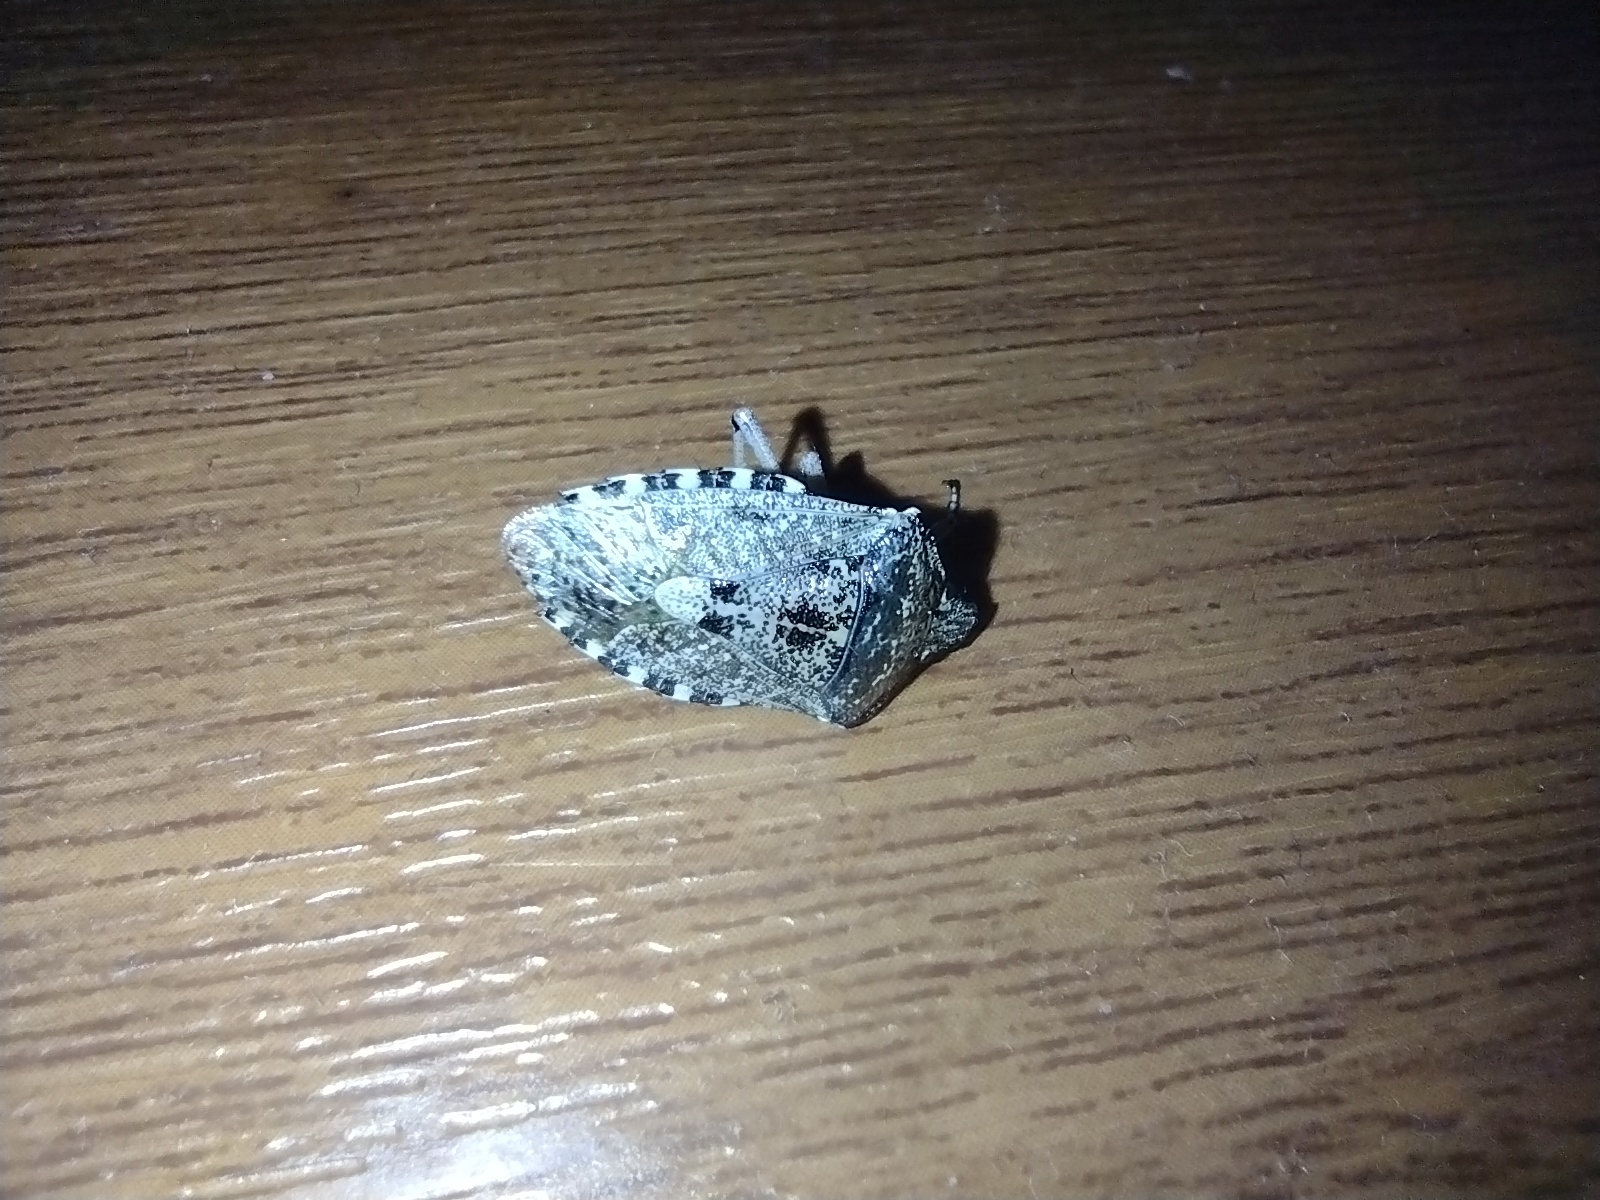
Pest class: stink_bug